Nic Fosdike

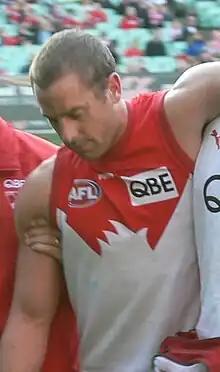
Nic Fosdike being carried off by trainers

Nicholas "Nic" Fosdike (born 26 February 1980) is a former Australian rules footballer who played in the Australian Football League (AFL) for the Sydney Swans.